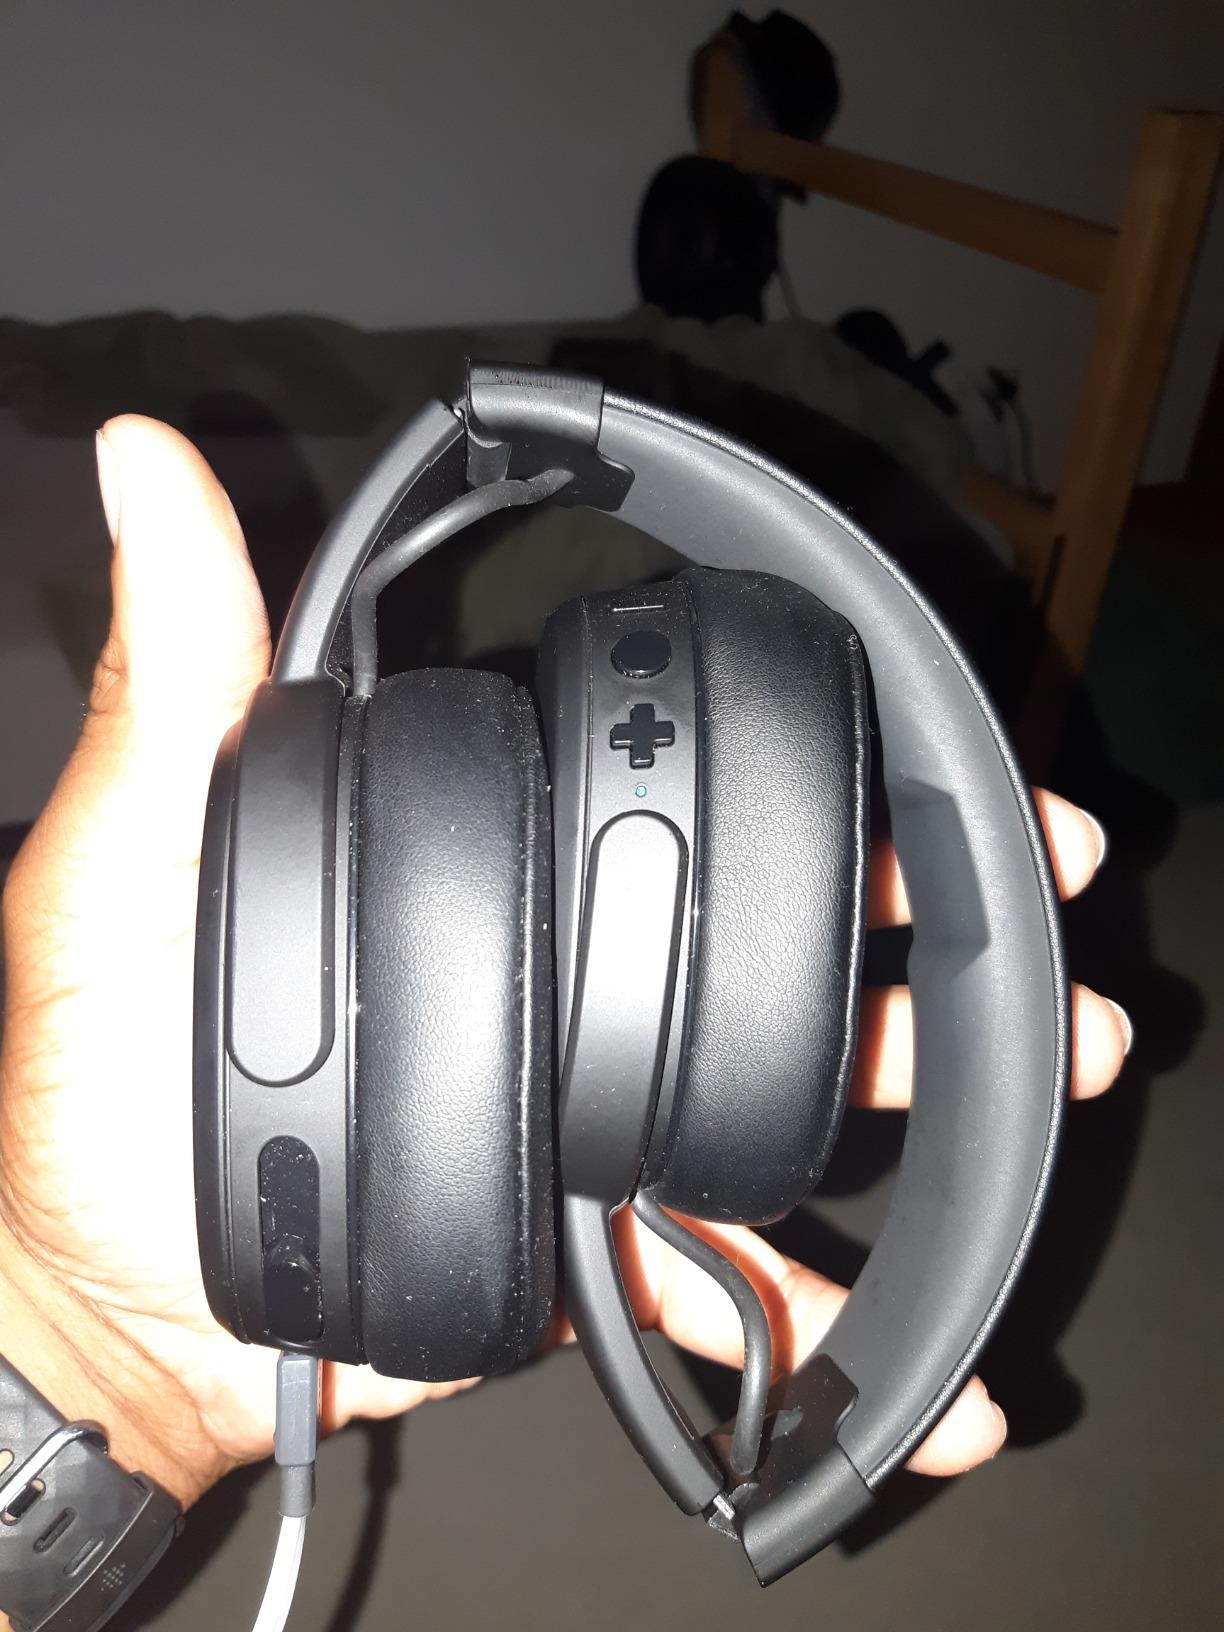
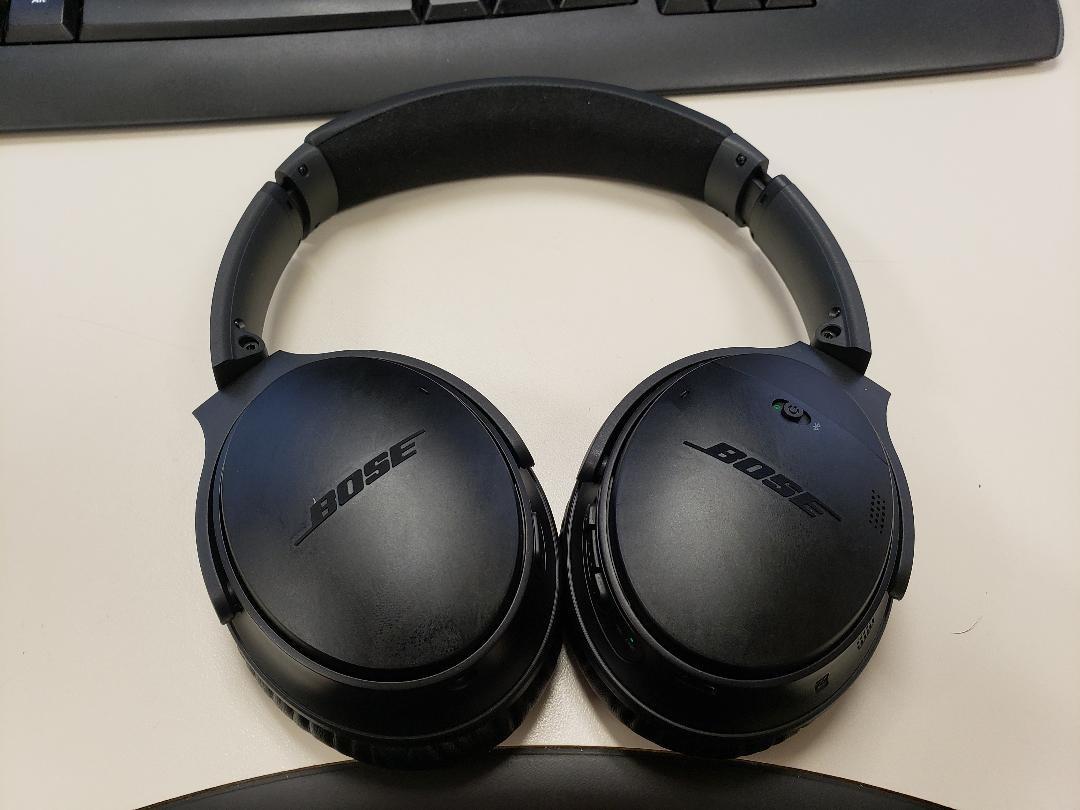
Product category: headphones
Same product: no